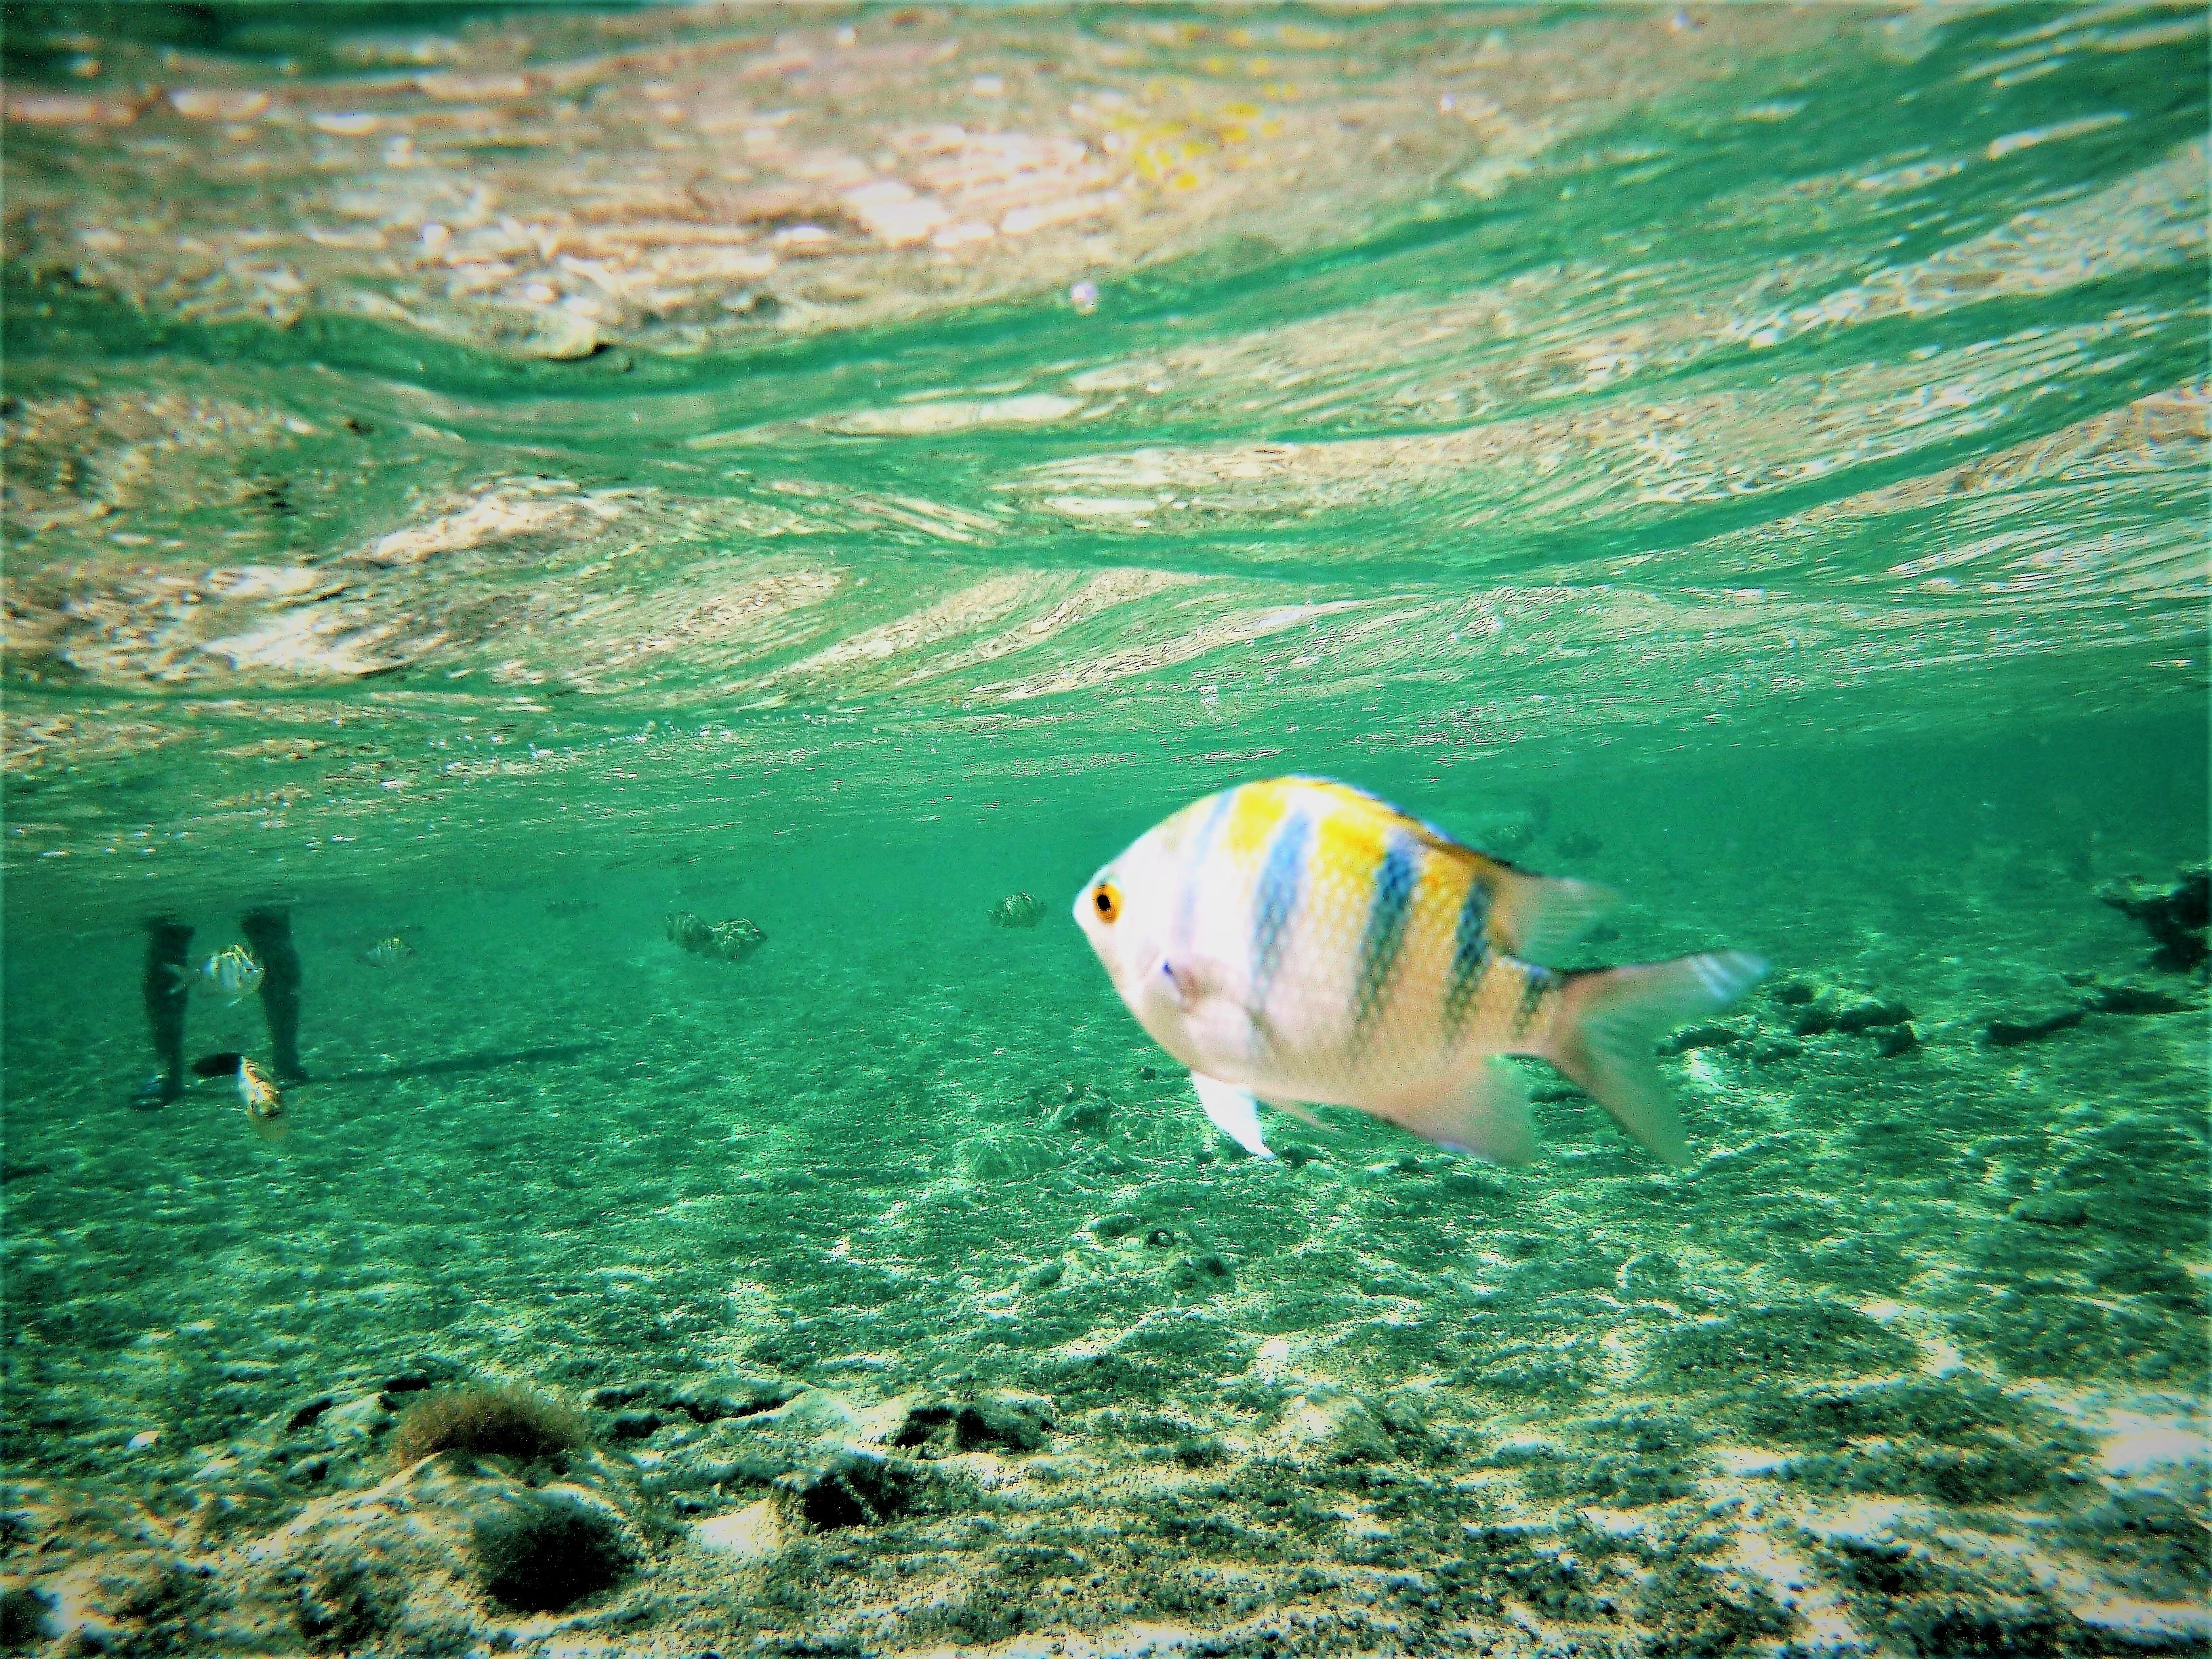
sea, water, ocean, underwater, green, biology, fish, swimming, reef, sports, legs, snorkeling, water sport, marine biology